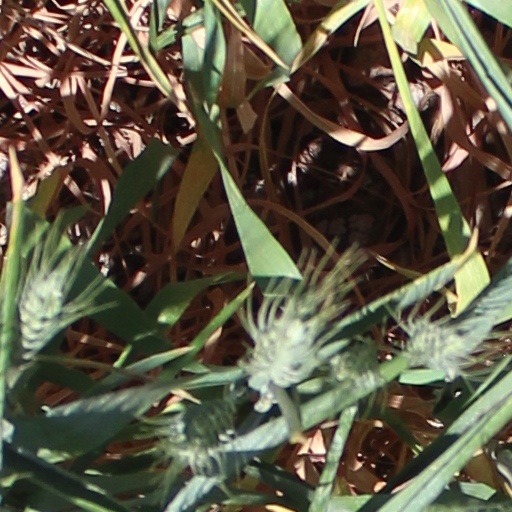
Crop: wheat